Anglo-Scottish war (1650–1652)

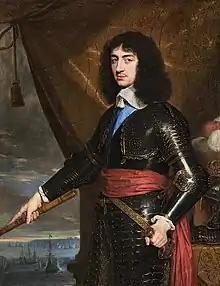

Believing the English army was in a hopeless situation and under pressure to finish it off rapidly, Leslie moved his army off the hill and into a position to attack Dunbar. On the night of 2-3 September Cromwell manoeuvred his army so as to be able to launch a concentrated pre-dawn attack against the Scots' right wing. Whether this was part of a plan to decisively defeat them, or part of an attempt to break through and escape back to England is debated by historians. The Scots were caught by surprise, but put up a stout resistance. Their cavalry were pushed back by the English, and Leslie was unable to deploy most of his infantry into the battle because of the terrain. The battle was undecided when Cromwell personally led his cavalry reserve in a flank attack on the two Scottish infantry brigades that had managed to come to grips with the English and rolled up the Scottish line. Leslie executed a fighting withdrawal, but some 6,000 Scots, from his army of 12,000, were taken prisoner, and approximately 1,500 killed or wounded. The prisoners were taken to England; many died on the march south, or in captivity. At least some of those who survived were deported to become indentured workers on English possessions in North America.